Barcelona

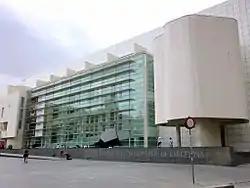
Barcelona Museum of Contemporary Art

The Port of Barcelona has a 2000-year-old history and a great contemporary commercial importance. It is Europe's ninth largest container port, with a trade volume of 1.72 million TEU's in 2013. The port is managed by the Port Authority of Barcelona. Its are divided into three zones: Port Vell (the old port), the commercial port and the logistics port (Barcelona Free Port). The port is undergoing an enlargement that will double its size thanks to diverting the mouth of the Llobregat river to the south.